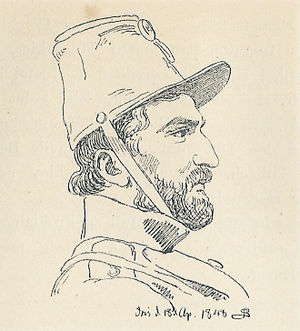
Carlo Dalgas
Carlo Dalgas i 1848, tegnet af P.C. Skovgaard.
Carlo Eduardo Johan Dalgas var en dansk dyremaler. Carlo Dalgas var bror til Enrico Dalgas.